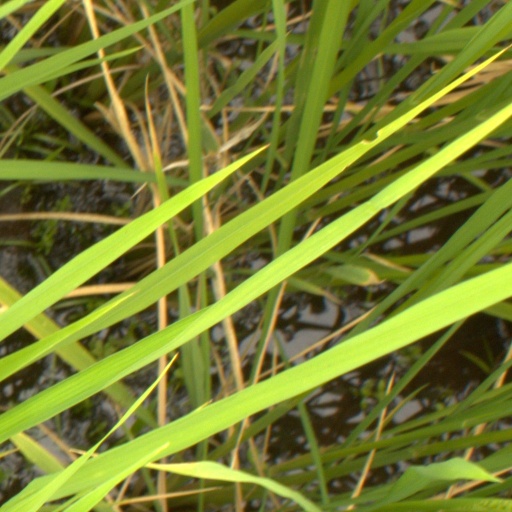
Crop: rice